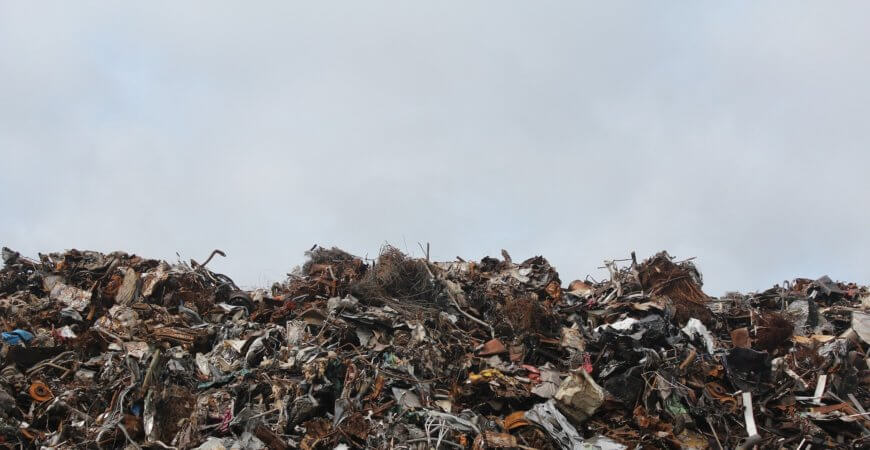
Label: trash